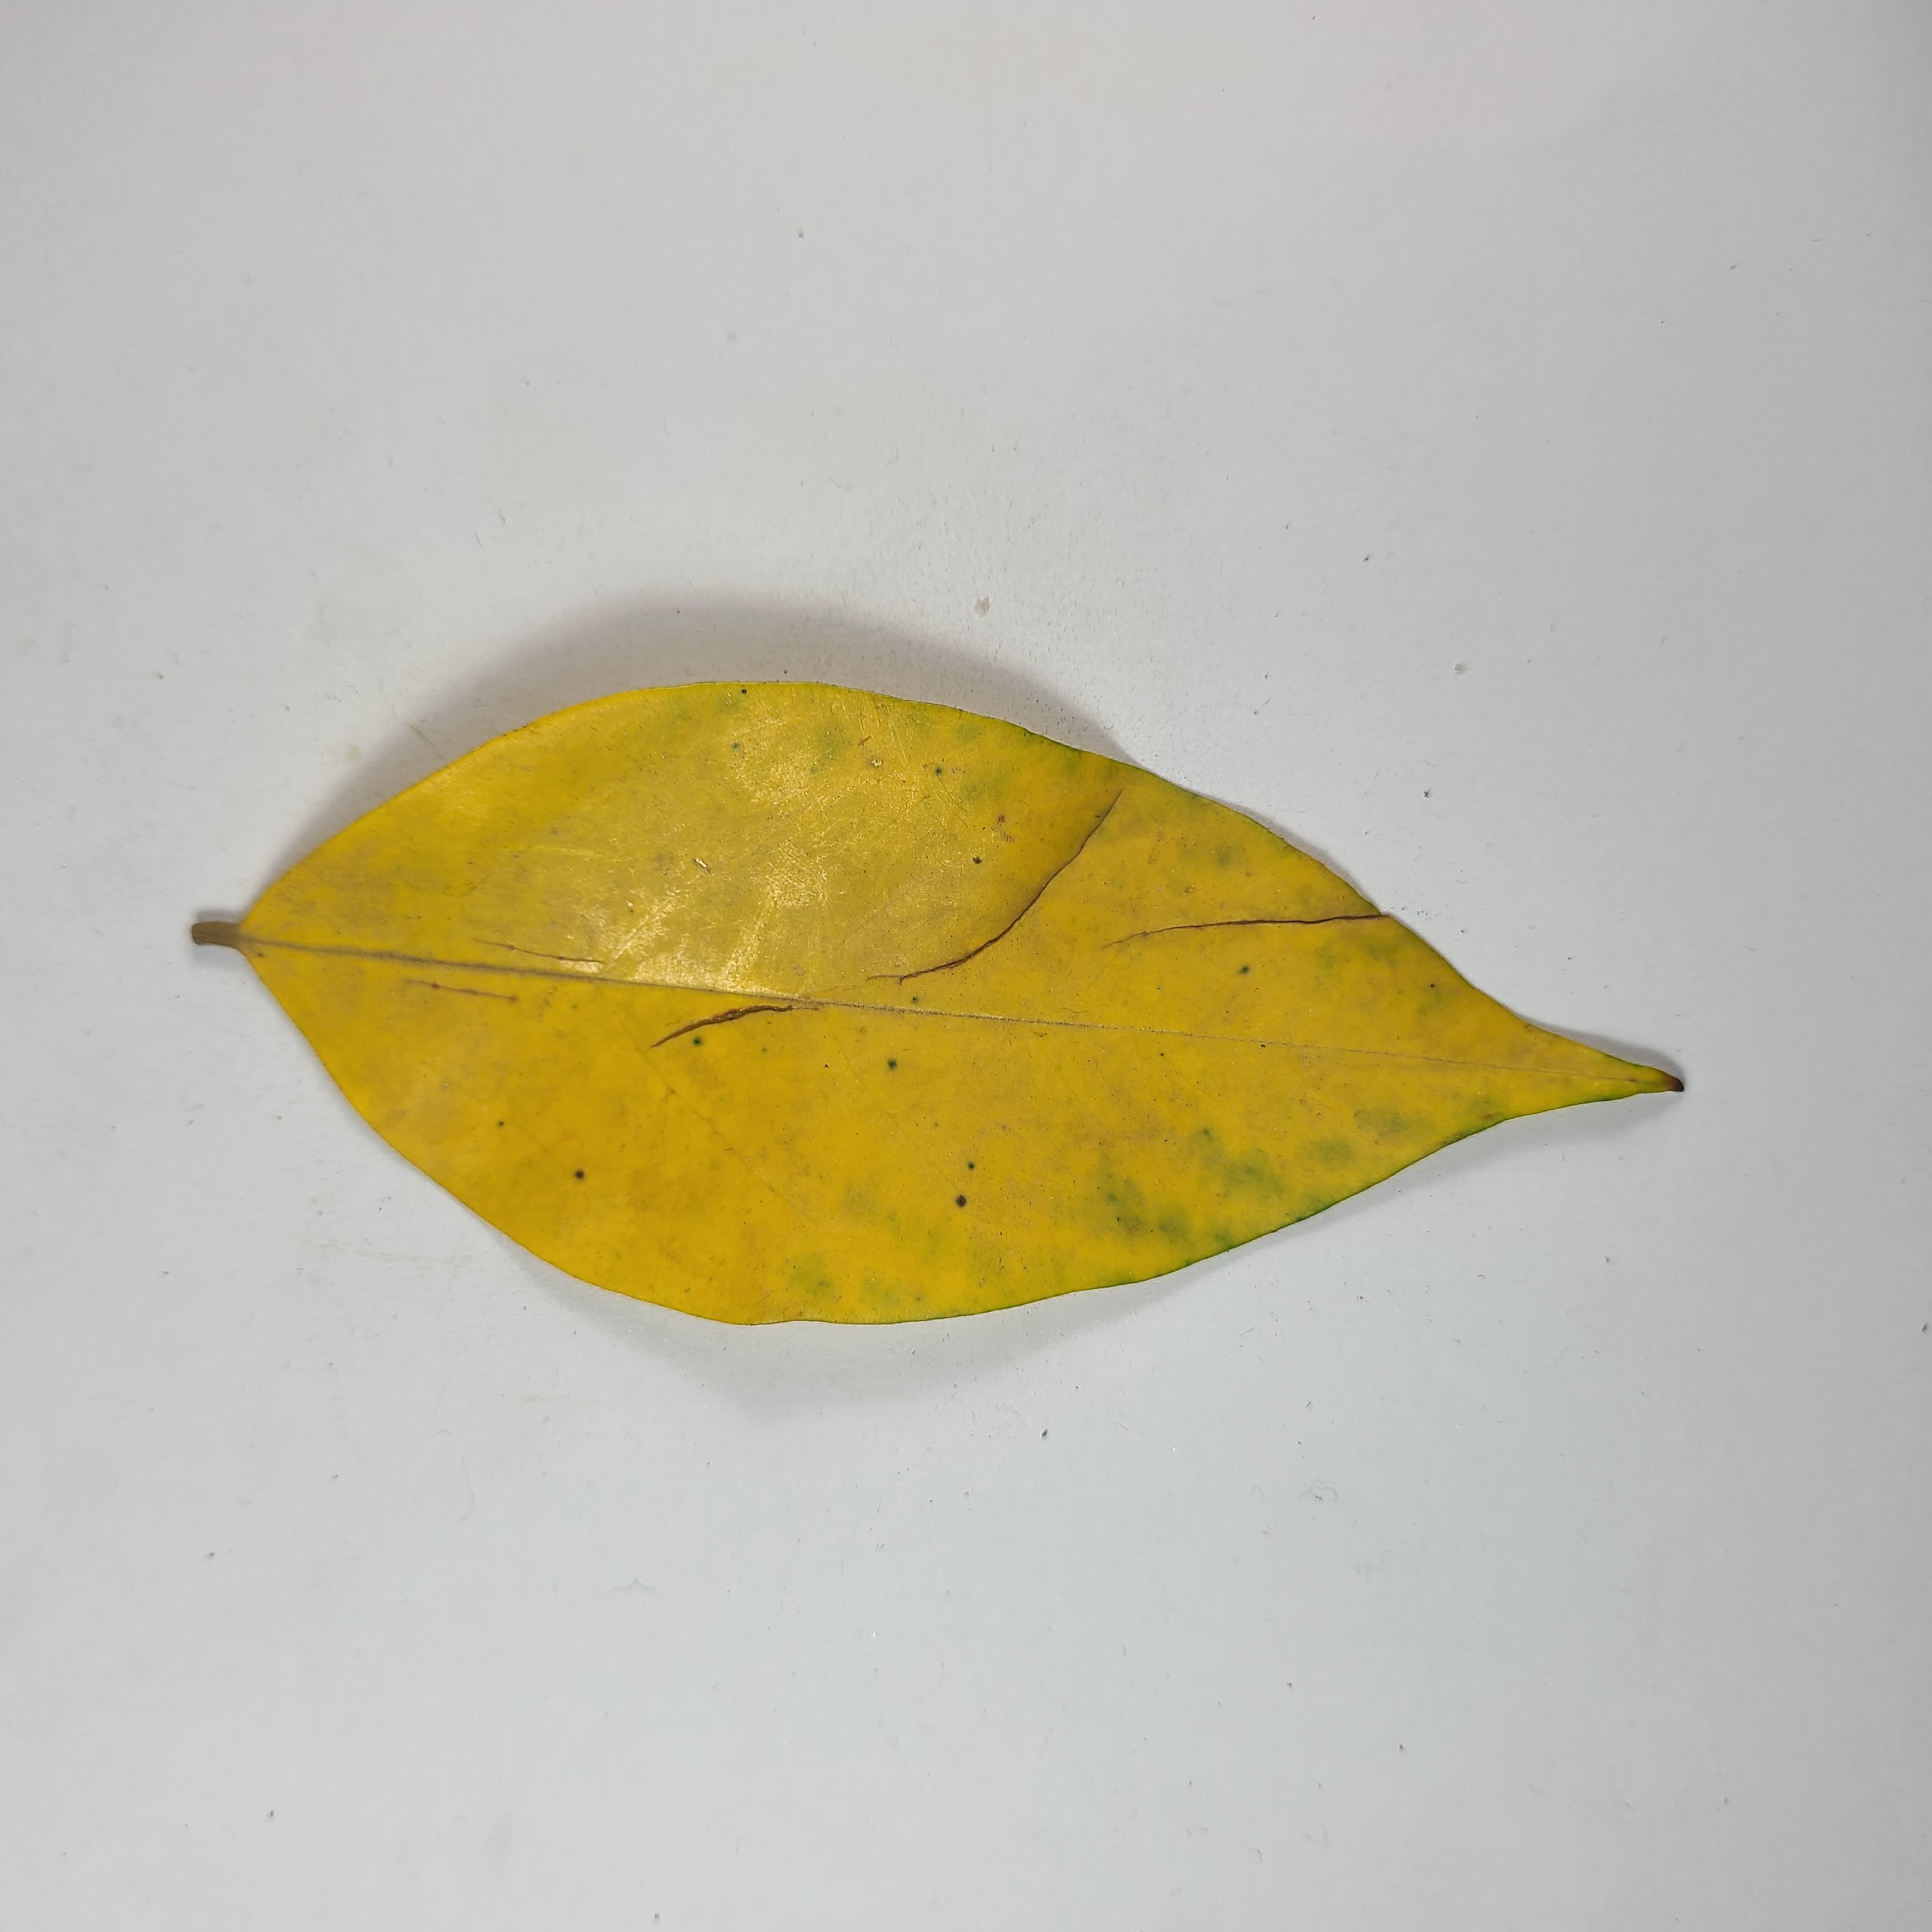
Label: Yellow Leaves